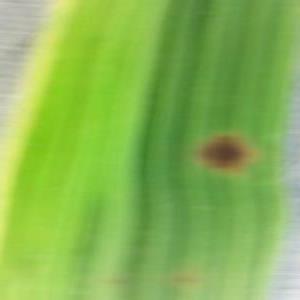
Disease: Brownspot